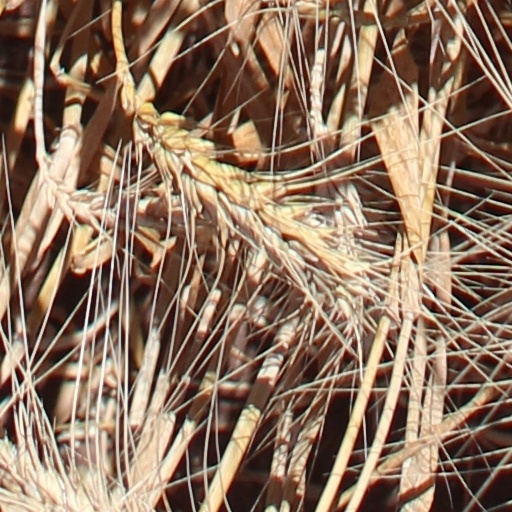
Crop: wheat